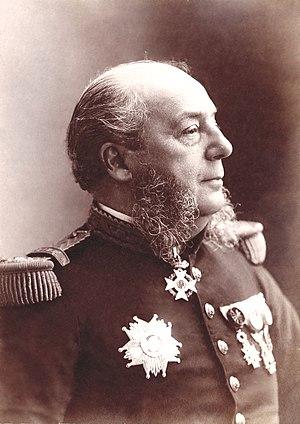
Paul-Émile Miot, (1827 - 1900), amiral, explorateur et photographe français.
Paul-Émile Miot, né le 11 février 1827 à la Trinidad et mort le 7 décembre 1900 à Paris, est un officier de marine et un photographe.